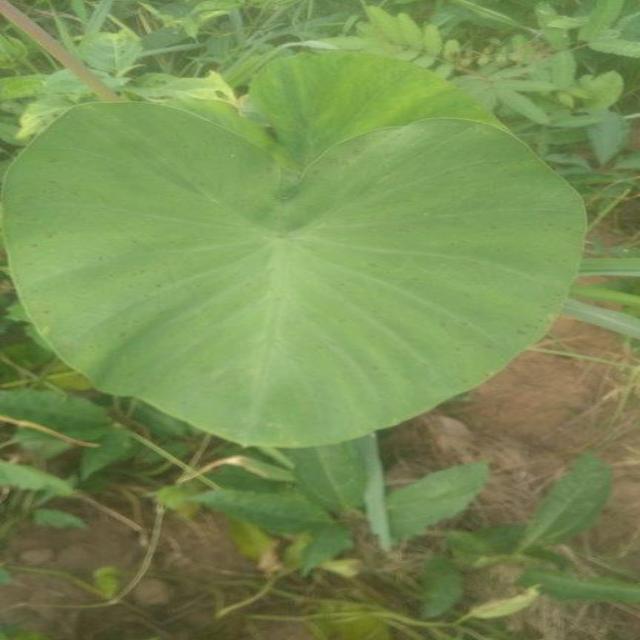
Label: Healthy